SSX 3

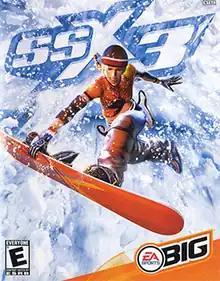
North American Xbox cover art

SSX 3 is a 2003 snowboarding video game developed by EA Canada and published by Electronic Arts under the EA Sports BIG label. It is the third installment in the "SSX" series. The game was originally released on October 21, 2003, for the PlayStation 2, Xbox, and GameCube, and was later ported to the Game Boy Advance by Visual Impact on November 11, 2003, and to the Gizmondo by Exient Entertainment on August 31, 2005, as a launch title.